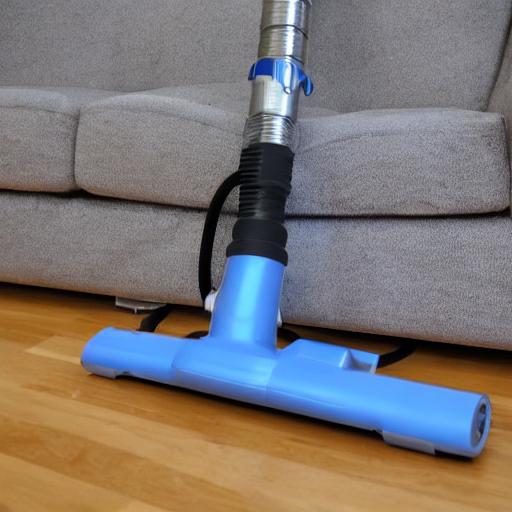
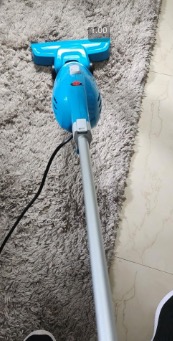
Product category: items_vacuum
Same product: no